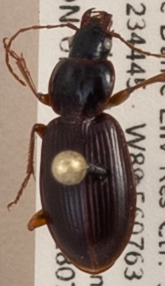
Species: Synuchus impunctatus
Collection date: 2018-07-25
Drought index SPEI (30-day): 0.458
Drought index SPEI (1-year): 0.866
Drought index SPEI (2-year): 2.09